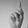
ASL letter: K